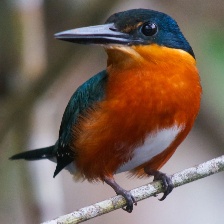
Species: PYGMY KINGFISHER
Scientific name: ISPIDINA PICTA